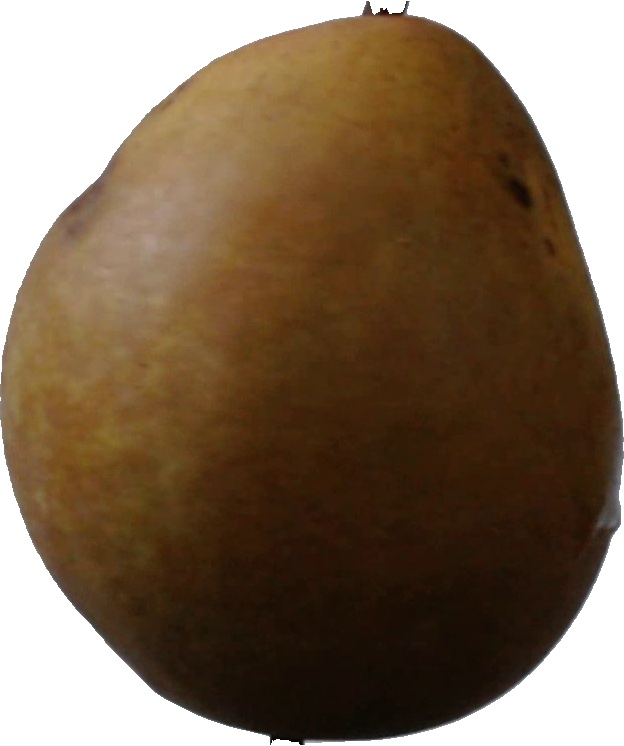
Label: pear_3